2020 Green Party of Canada leadership election

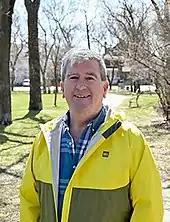
Glen Murray

Glen Murray, 62, is a politician residing in Winnipeg, Manitoba. He holds a degree in Urban Studies from Concordia University. He is the former Liberal MPP for Toronto Centre (2010–2017) and a former cabinet minister under Premiers Dalton McGuinty and Kathleen Wynne, most notably as the Minister of the Environment and Climate Change (2014–2017). He was a candidate in the 2013 Ontario Liberal Party leadership election but withdrew from that contest midrace. Murray previously ran for the Liberals in Charleswood—St. James in 2004. In addition, he has also served as city councillor (1989–1998) and Mayor of Winnipeg (1998–2004). He has also been the CEO of the Canadian Urban Institute (2007–2010), and executive director of the Pembina Institute (2017–2018). He is openly gay.